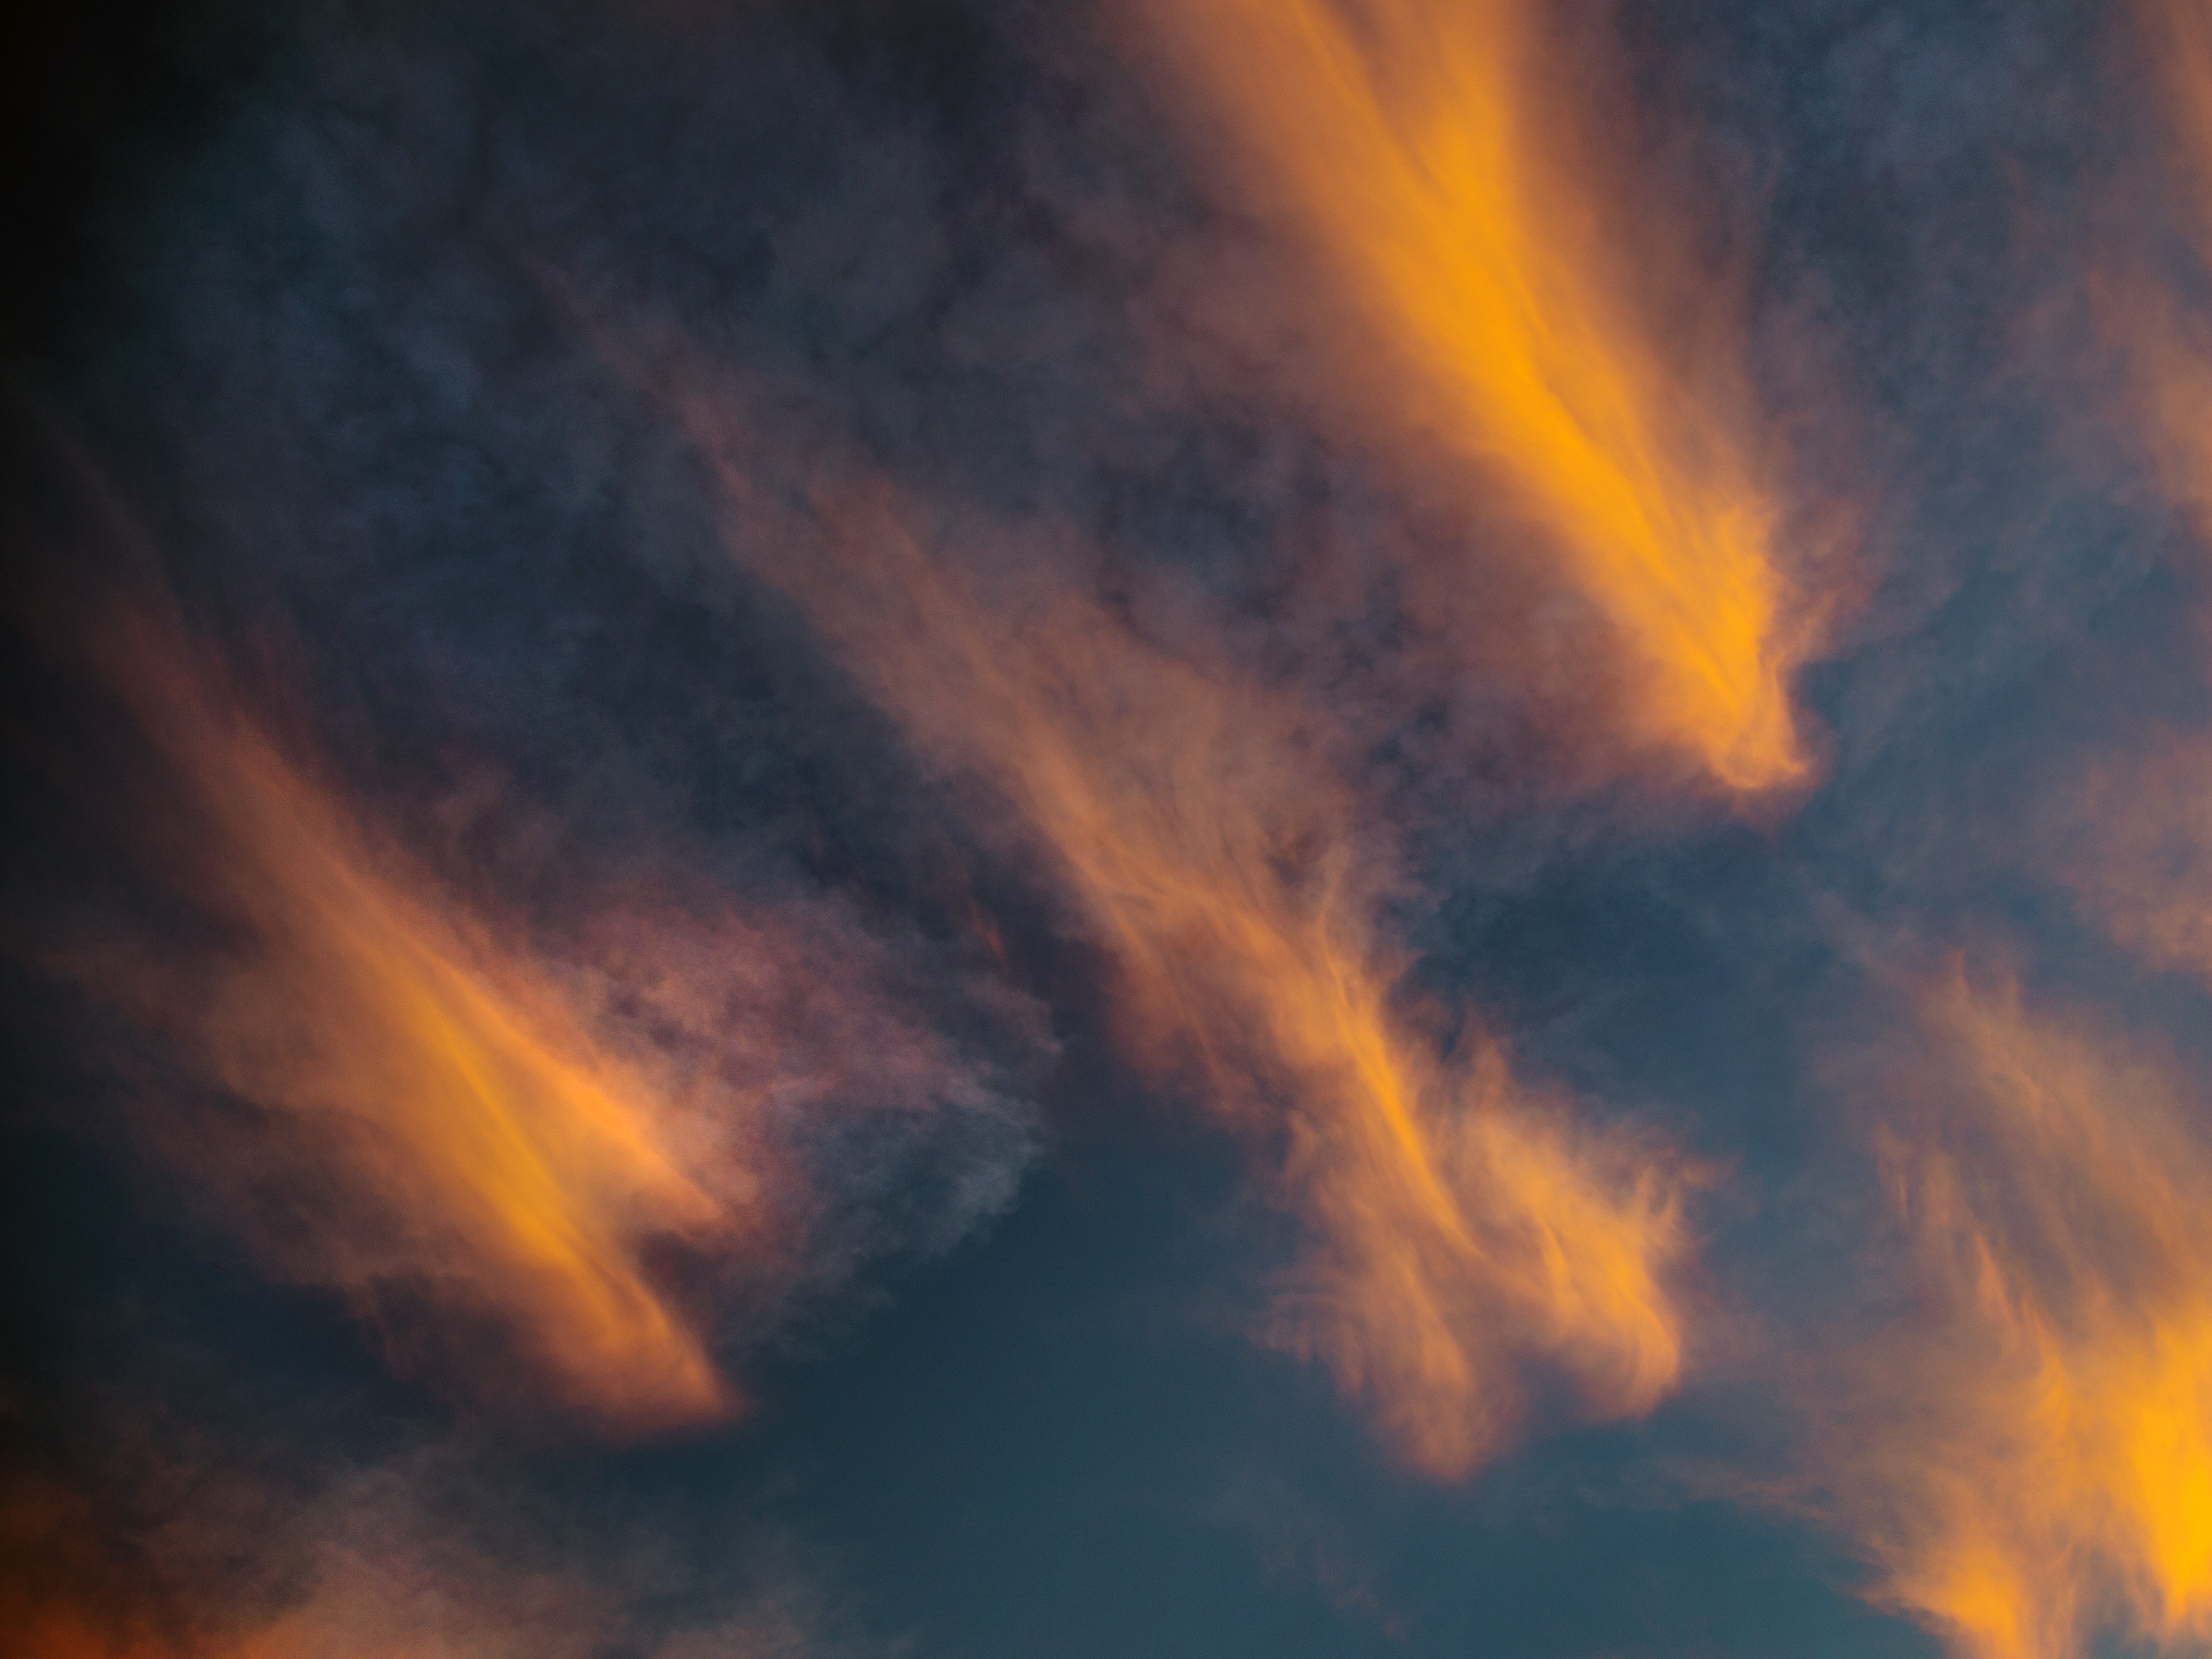
horizon, cloud, sky, sun, sunrise, sunset, sunlight, dawn, atmosphere, dusk, evening, falling, clouds, cirrus, icecrystals, ci, h2o, afterglow, meteorological phenomenon, geological phenomenon, red sky at morning